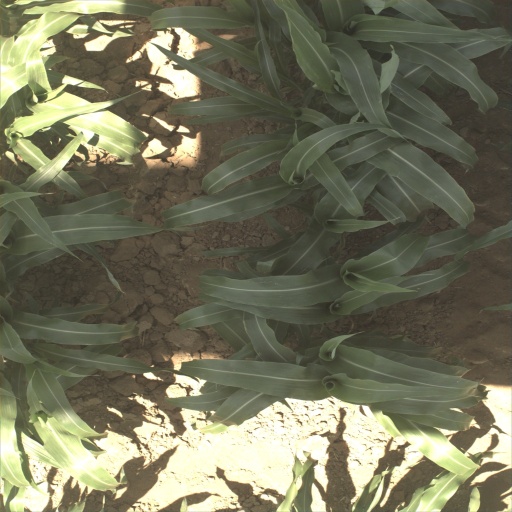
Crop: sorghum